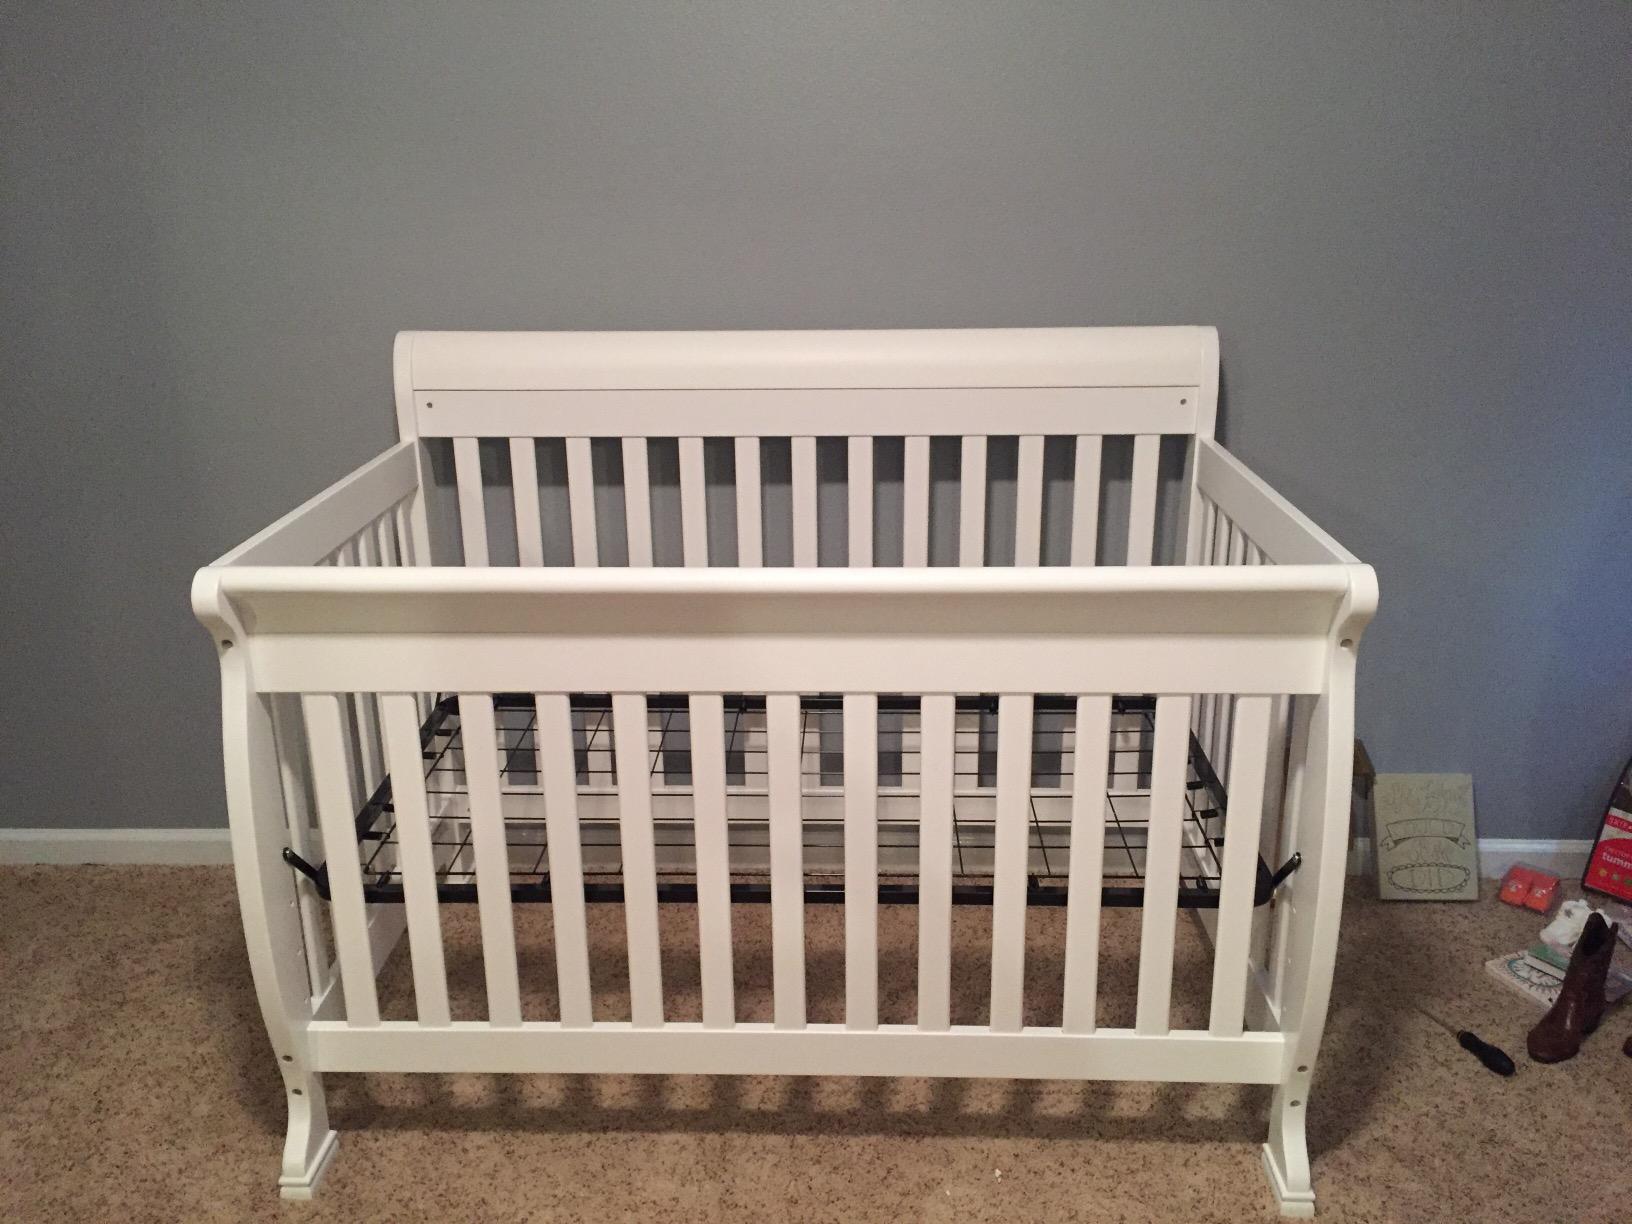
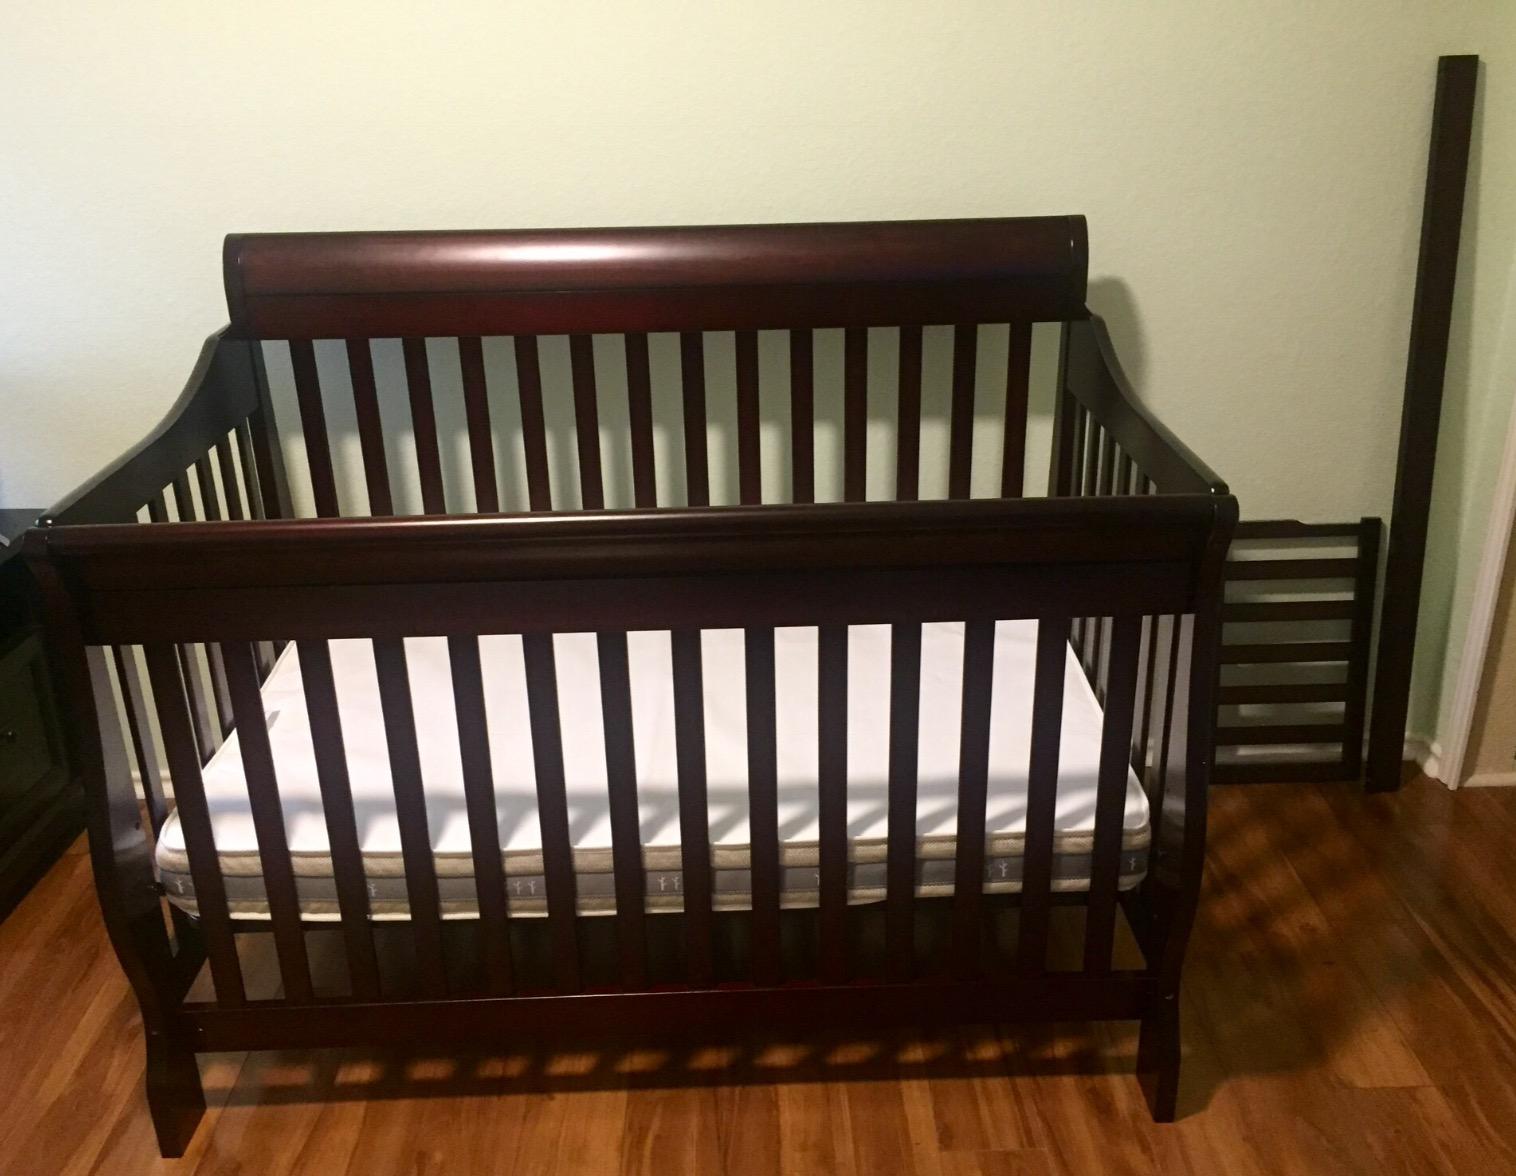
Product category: products_crib
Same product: no